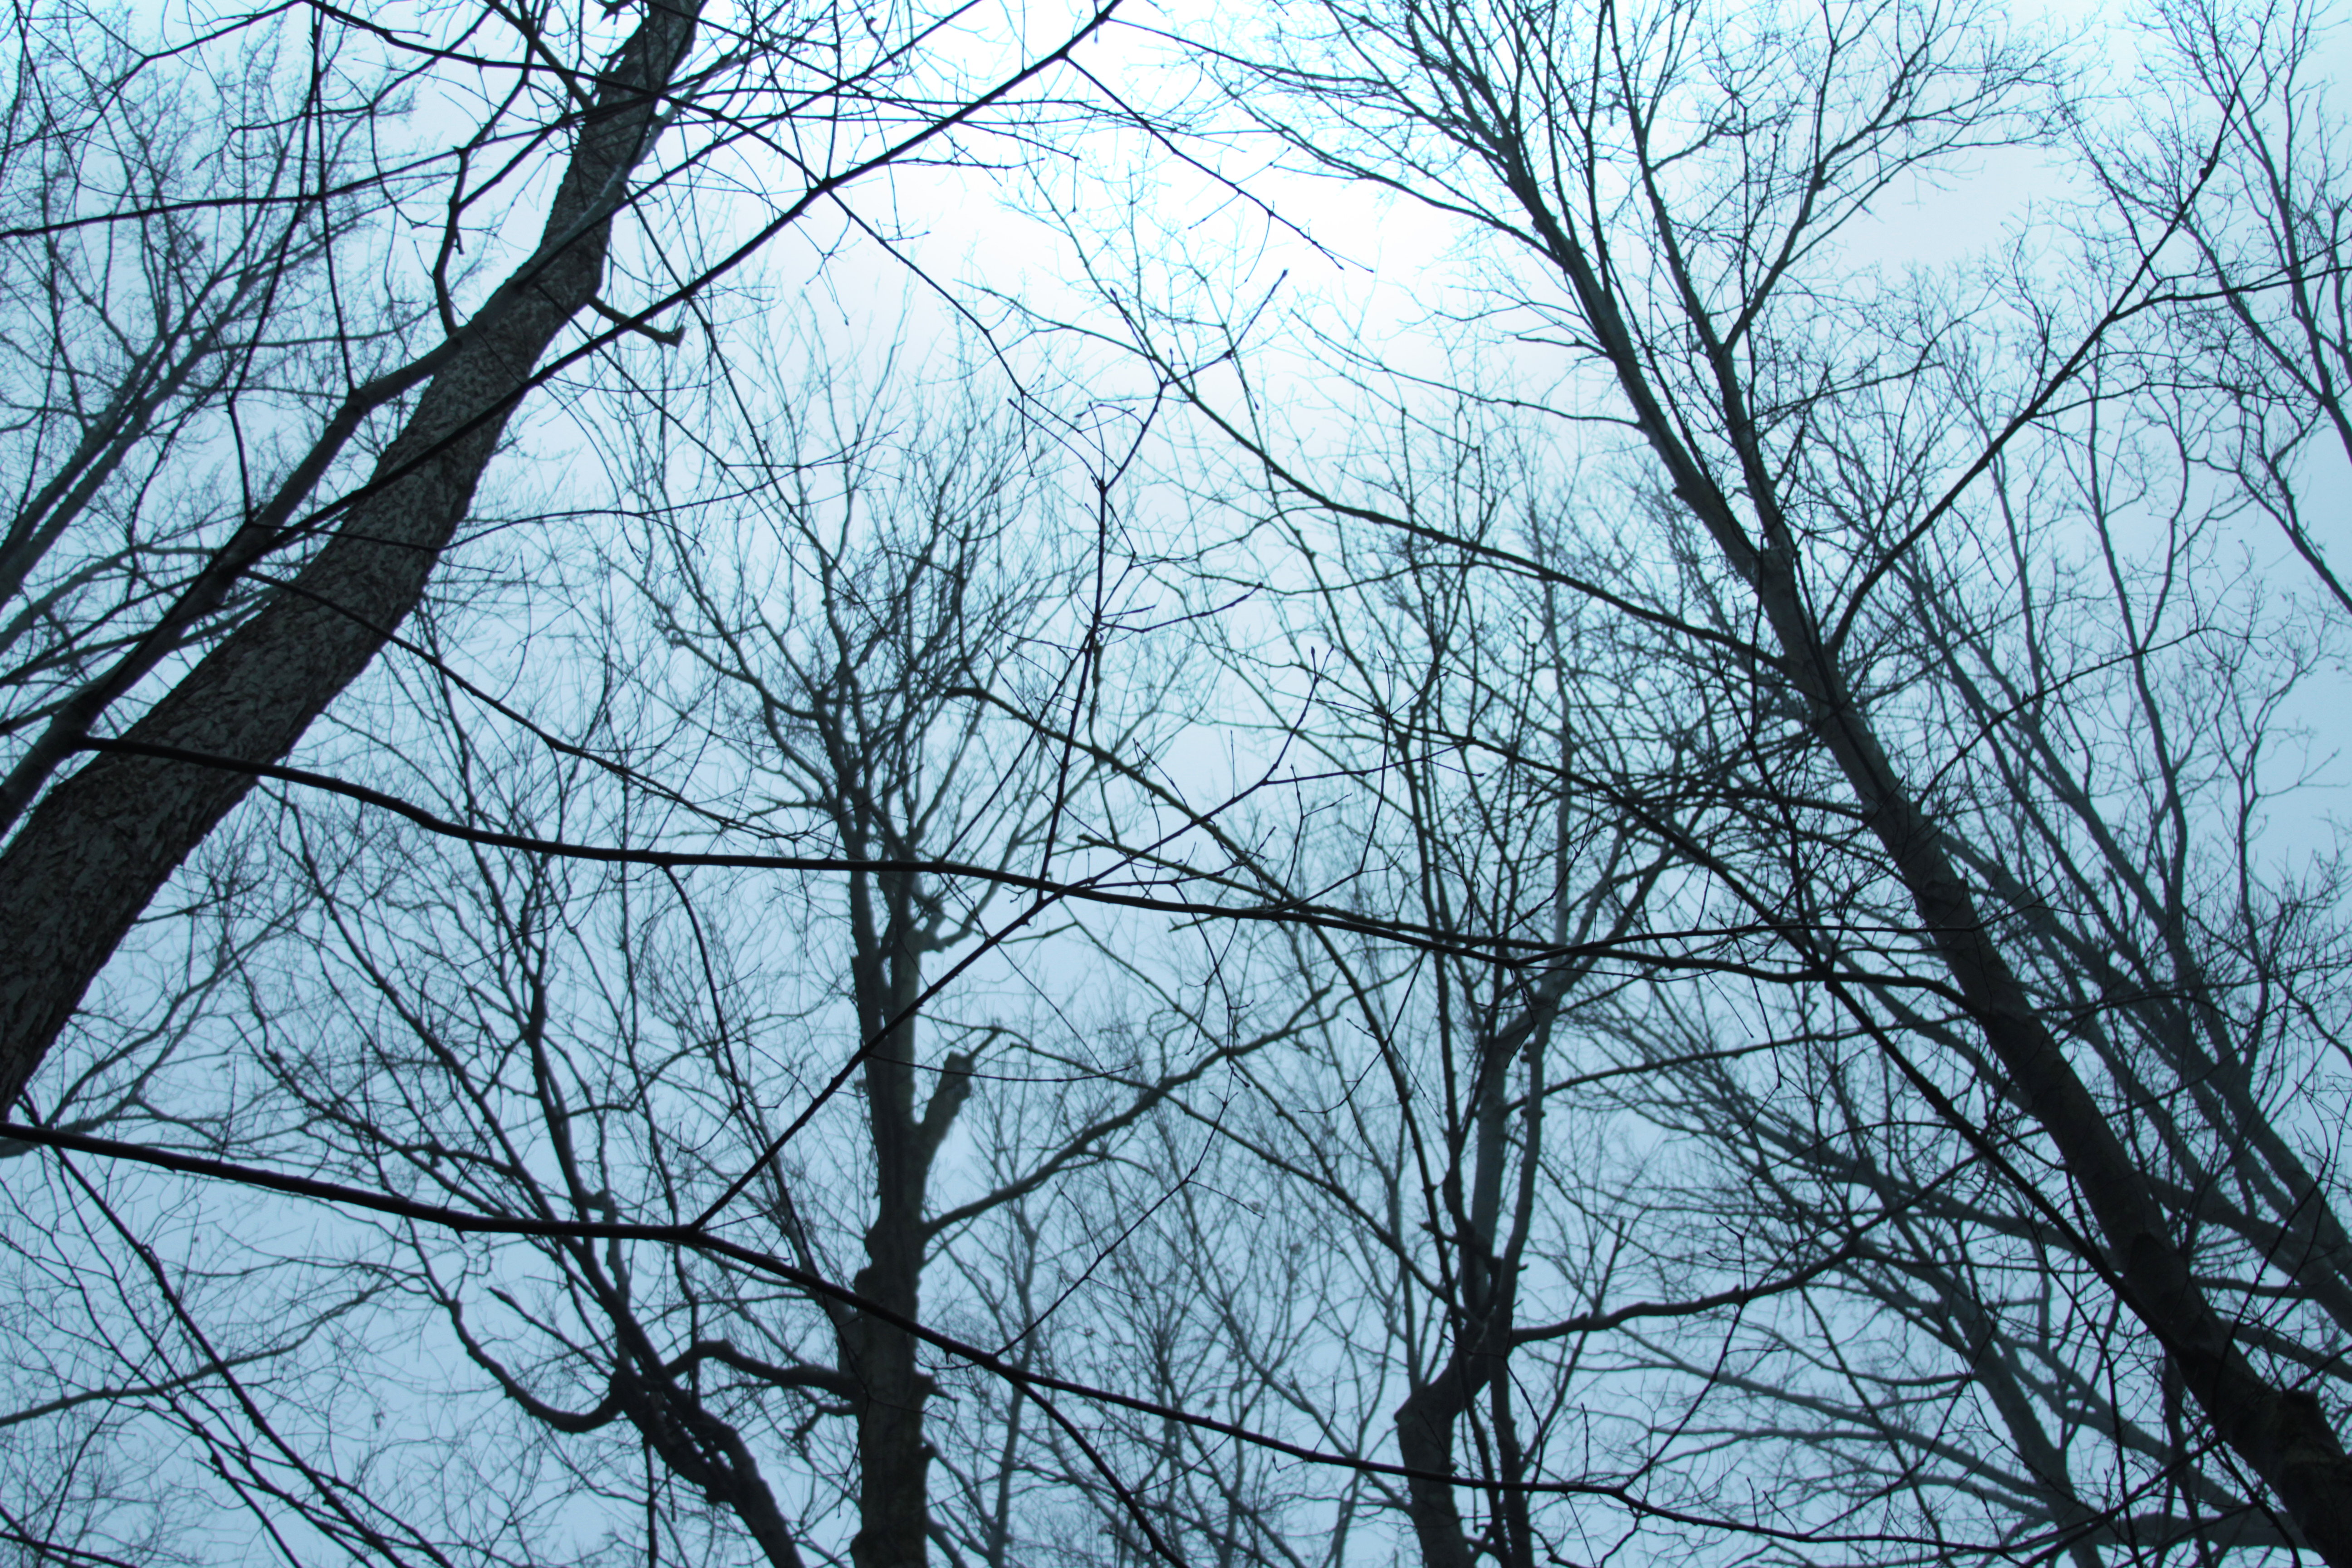
woods, forest, pond, ominous, scary, spooky, dark, water, sky, leaves, branch, tree, twig, woody plant, plant, winter, trunk, plant stem